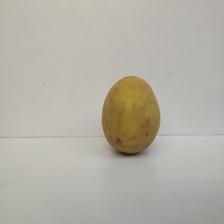
Size: Large